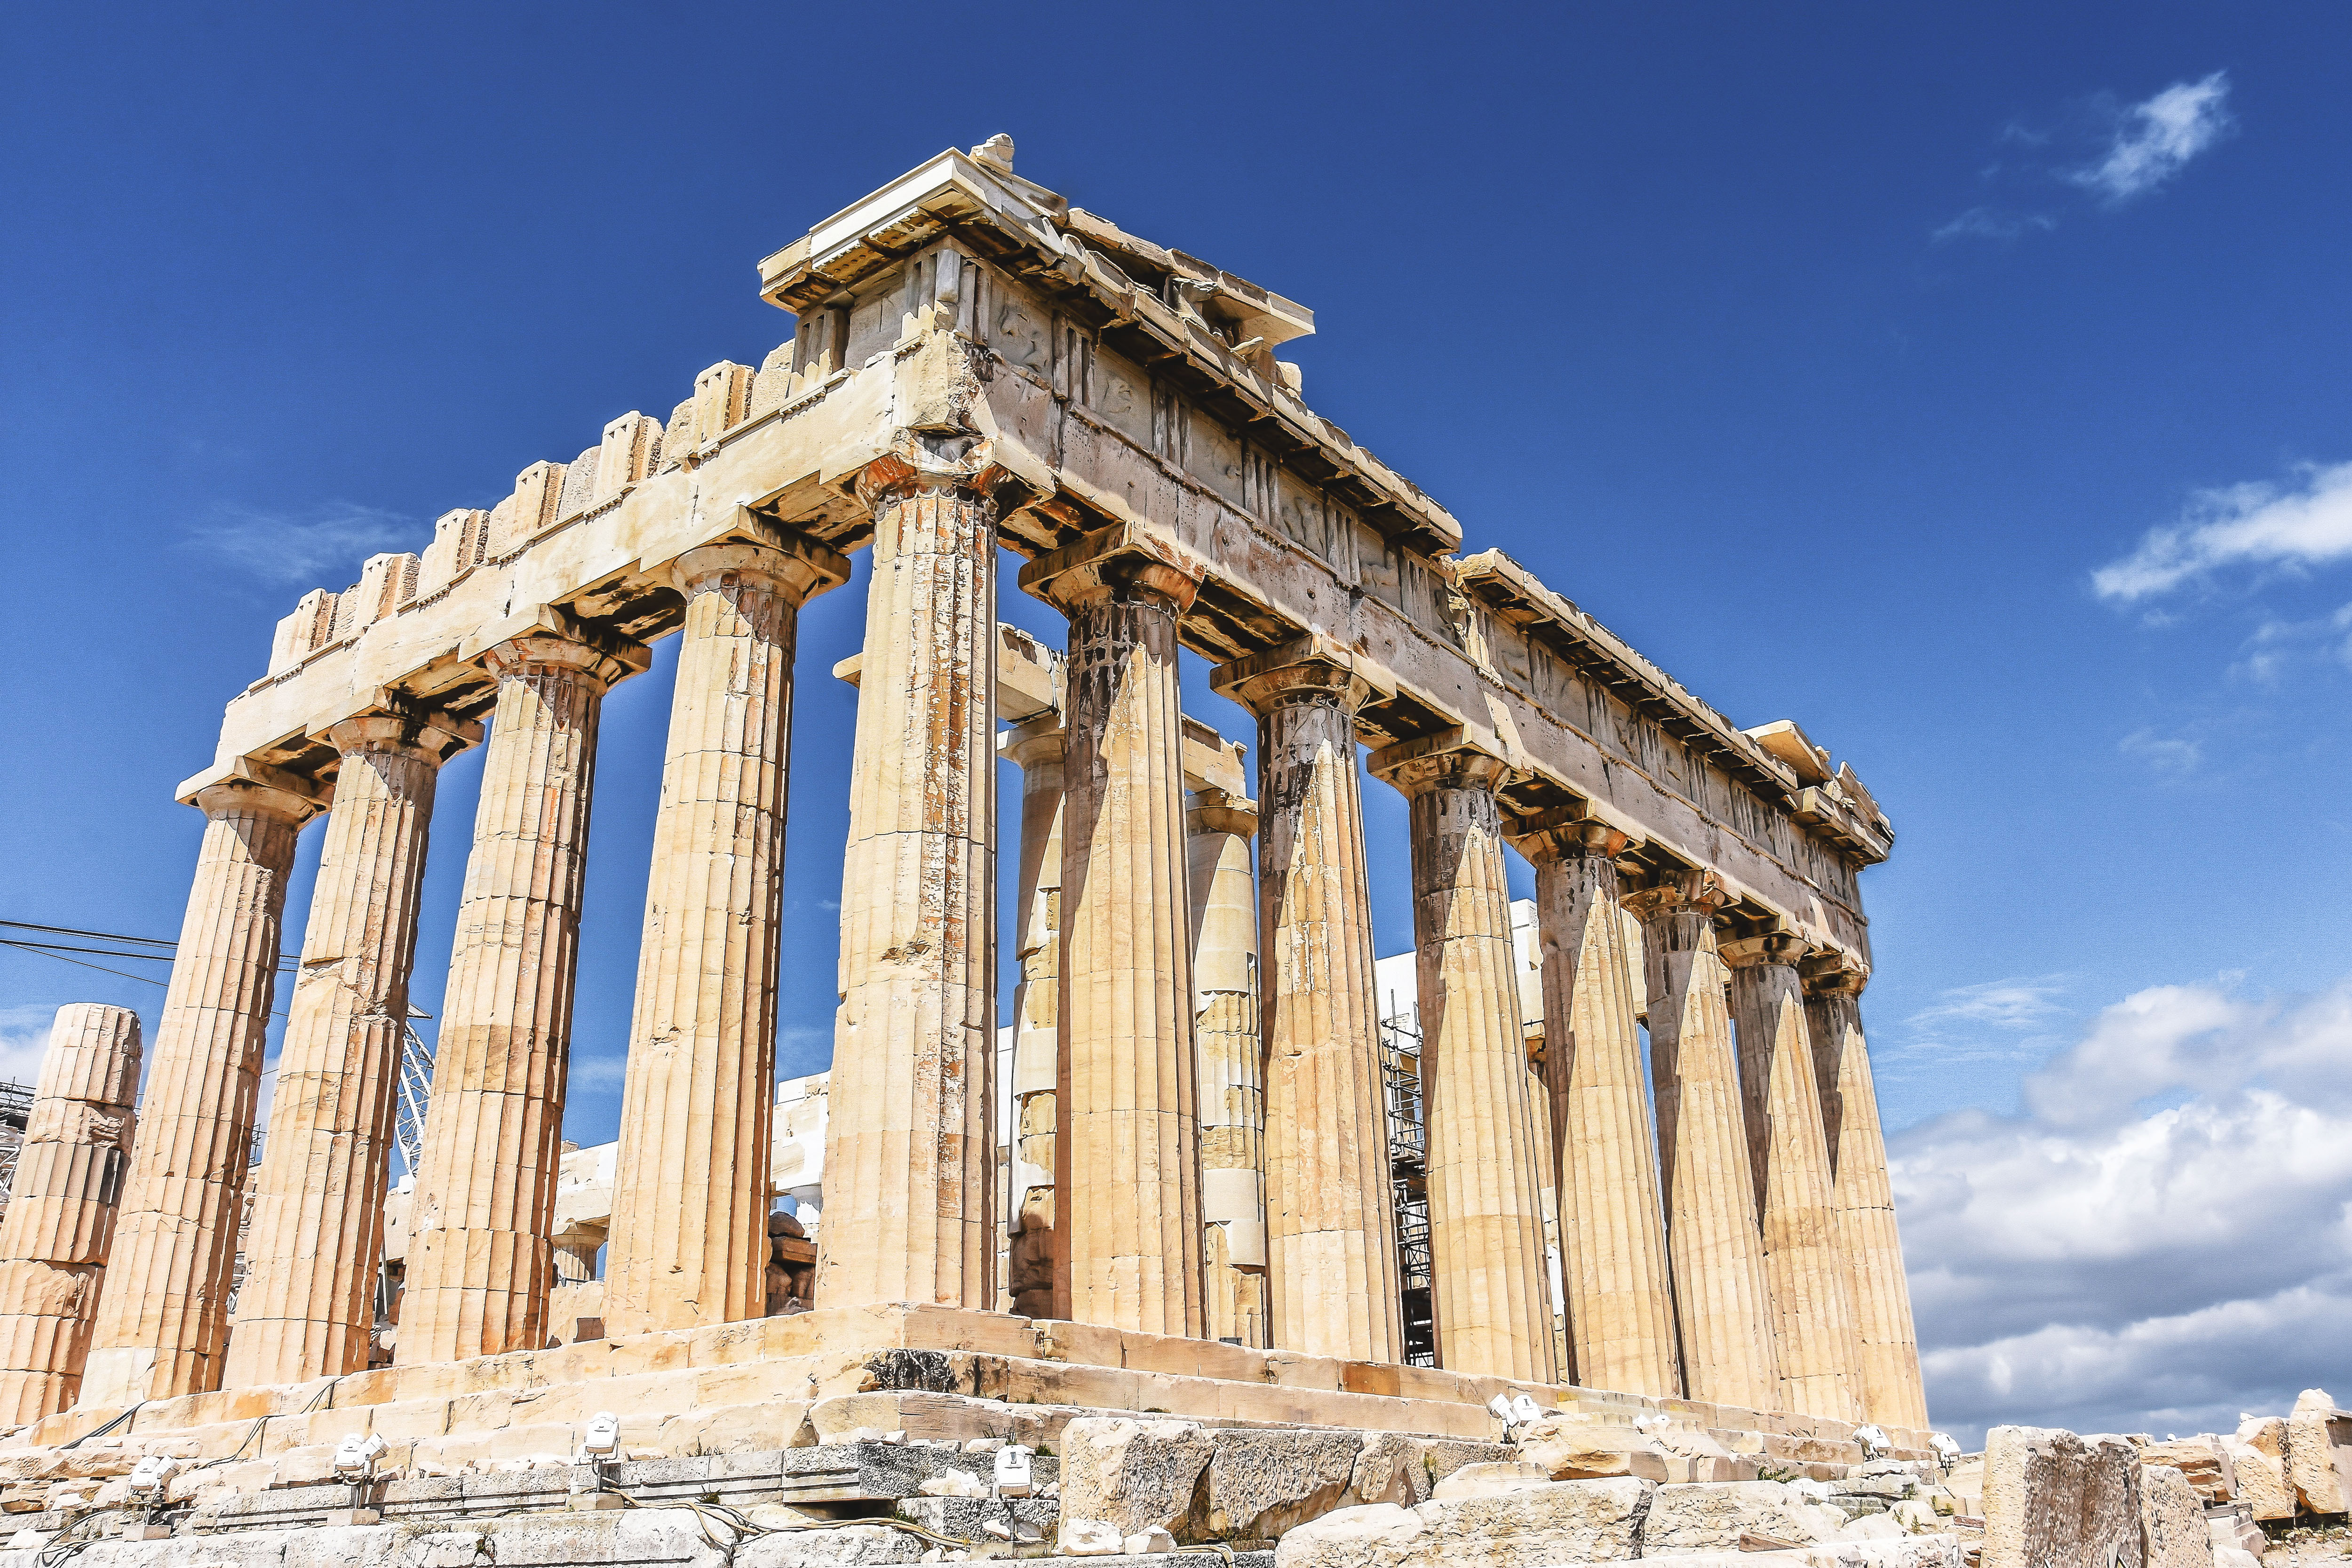
ancient roman architecture, roman temple, ancient history, ancient greek temple, architecture, historic site, classical architecture, temple, landmark, ruins, building, archaeological site, history, column, place of worship, ancient rome, unesco world heritage site, tourist attraction, egyptian temple, arch, mortuary temple, national historic landmark, monument